Federal Communications Commission fines of The Howard Stern Show

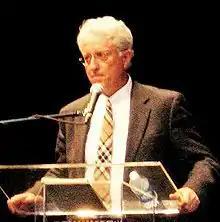
Jack Thompson

The Super Bowl XXXVIII halftime show broadcast on February 1, 2004 was noted for an incident in which Janet Jackson's breast was exposed by Justin Timberlake for less than a second. The controversy surrounding the show led to an immediate crackdown on perceived indecency in broadcasting. Managers of radio and television stations prompted tighter control over content, which led to Stern feeling "dead...inside" creatively.